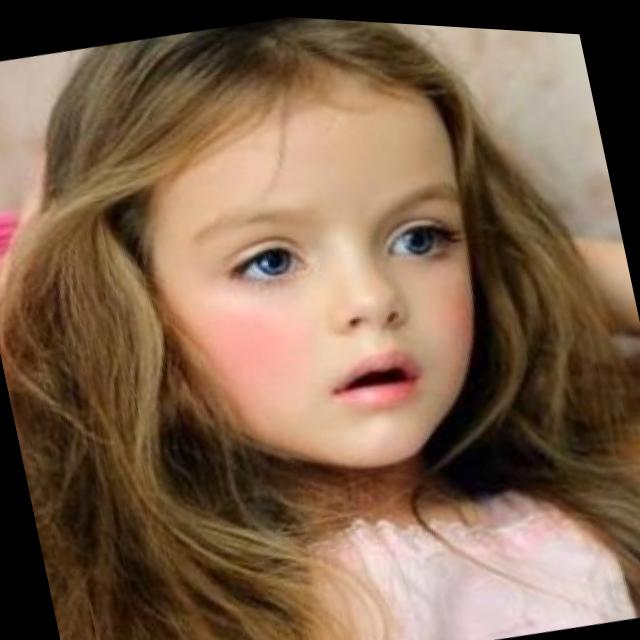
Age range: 0-12